Another Country (1984 film)

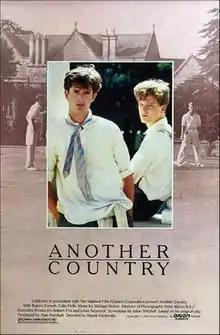
Theatrical release poster

Another Country is a 1984 British romantic historical drama film directed by Marek Kanievska and written by Julian Mitchell, adapted from his 1981 stage play of the same name. The film stars Rupert Everett as Guy Bennett, with Colin Firth making his feature film debut. Loosely inspired by the life of British spy and double agent Guy Burgess, the narrative follows Bennett, a student at an elite English public school in the 1930s, as he confronts the rigid expectations of the institution while grappling with his homosexuality and growing attraction to Marxist ideology.